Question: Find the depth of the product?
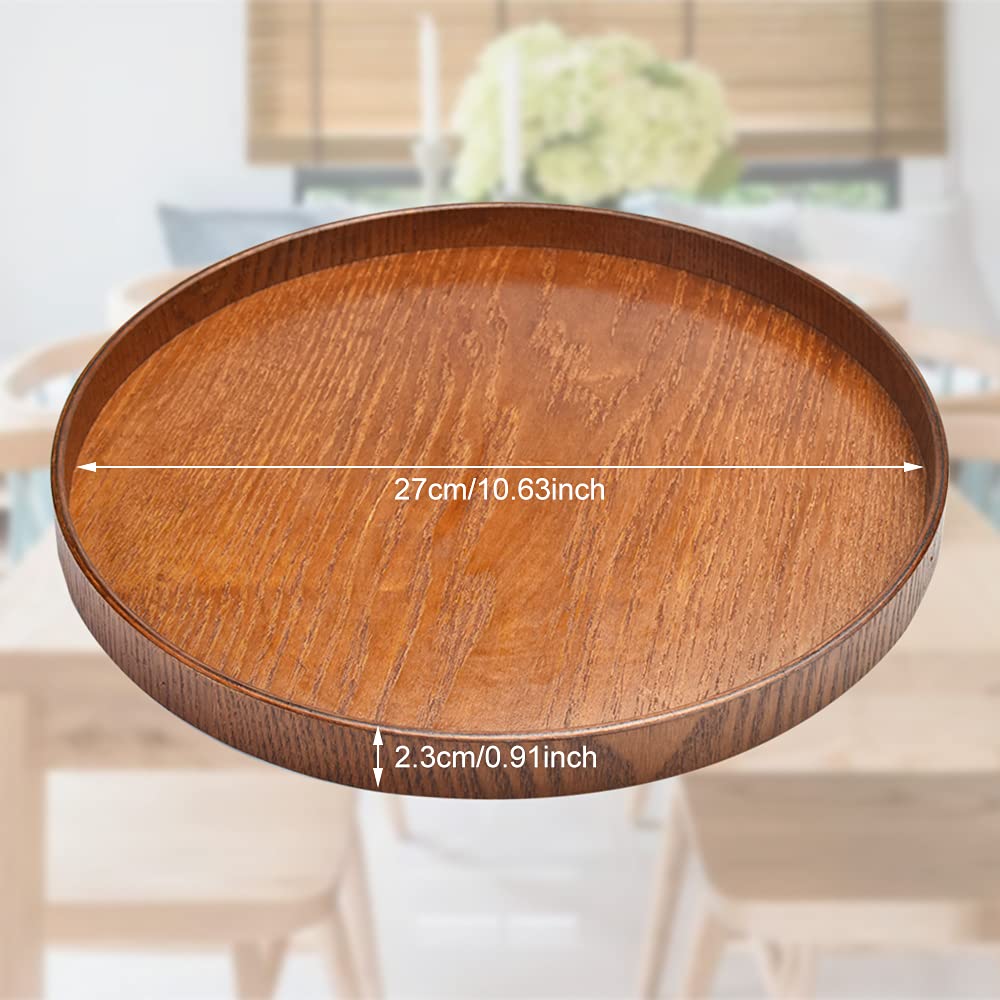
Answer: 27.0 centimetre